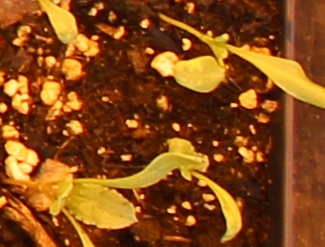
Label: Sugar beet